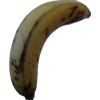
Label: banana